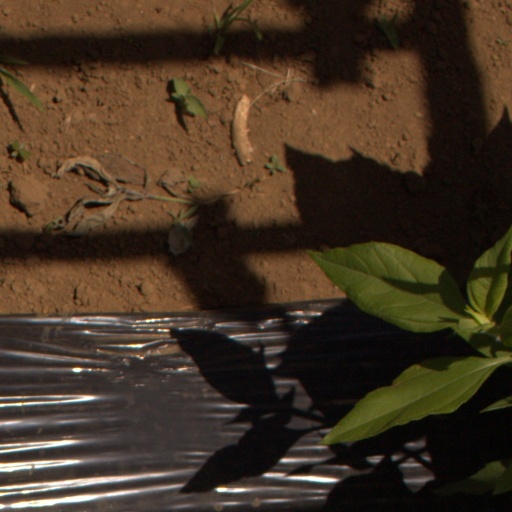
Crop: Jerusalem artichoke